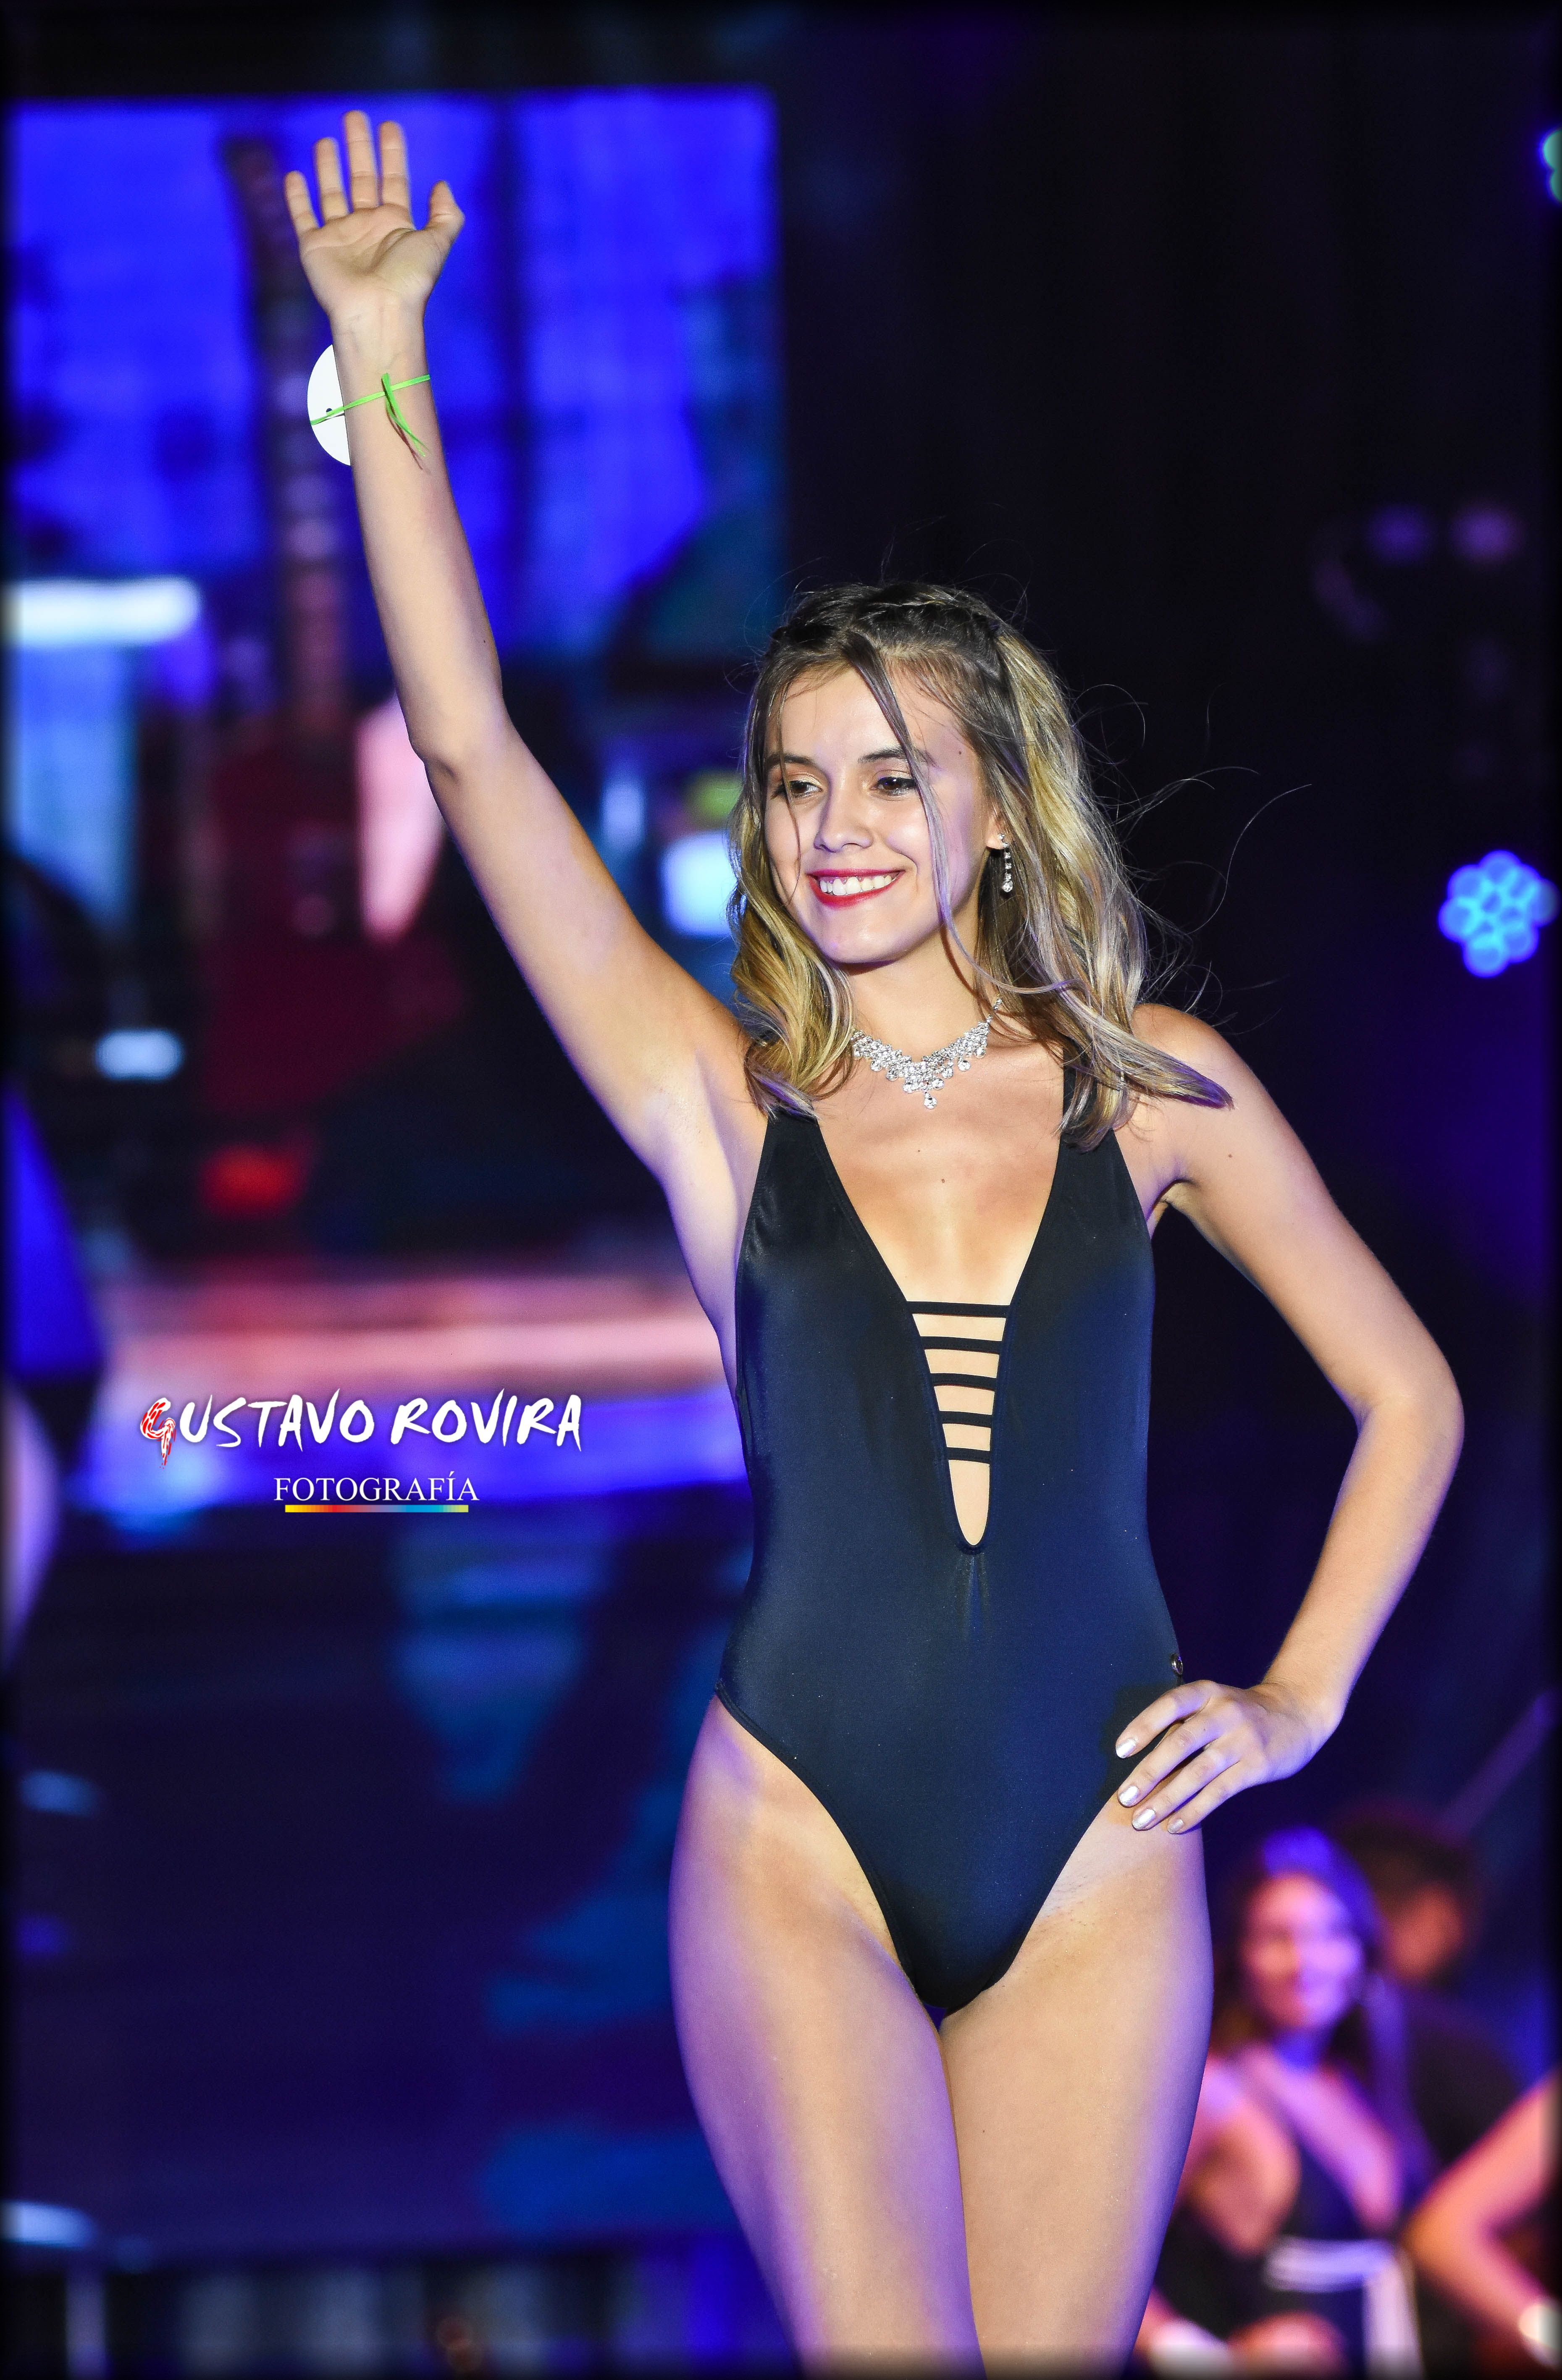
desfile, fashion model, clothing, model, lingerie, competition, undergarment, performance, fashion show, fashion, thigh, swimwear, girl, music artist, long hair